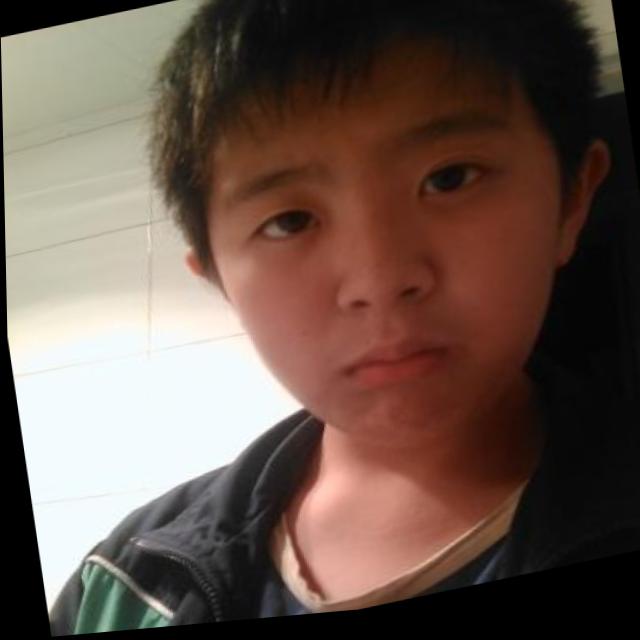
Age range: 0-12